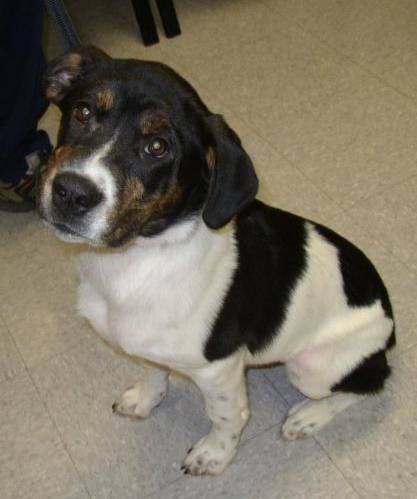
Label: dog